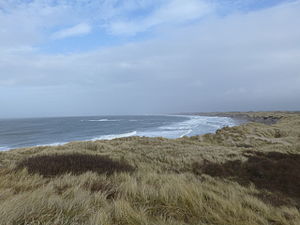
Vangså Hede
Området går helt ud til Vesterhavet
Vangså Hede er et 1.408 hektar stort, sammenhængende klitområde beliggende ud til Vesterhavet, mellem Klitmøller og Nørre Vorupør og nærmest omkranset af Tvorup Klitplantage mod syd, og Nystrup Klitplantage mod øst og nord, i Thisted Kommune. Området er med i Natura 2000-planen, og er både fuglebeskyttelsesområde og EU-habitatområde. I området er der flere vigtige naturtyper må især nævnes grå klitter og klitlavninger, og næringsfattige søer, hvoraf flere formentlig er lobeliesøer, opkaldt efter den sjældne plante Tvepibet Lobelie.